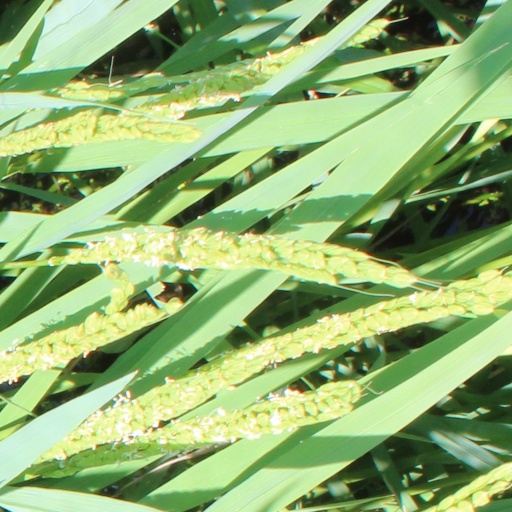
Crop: rice